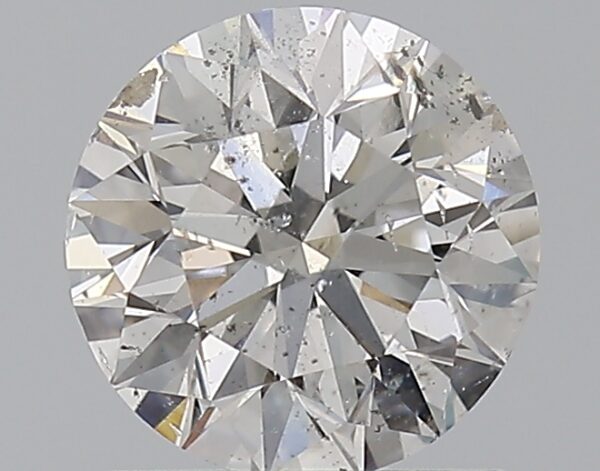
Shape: round
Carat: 1
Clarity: SI2
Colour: F
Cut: EX
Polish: EX
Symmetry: EX
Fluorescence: M
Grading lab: GIA
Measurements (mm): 6.32 x 6.35 x 4